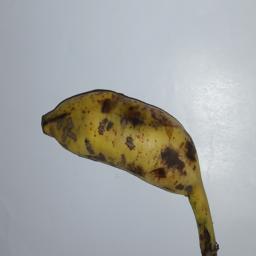
Banana variety: Champa Kola